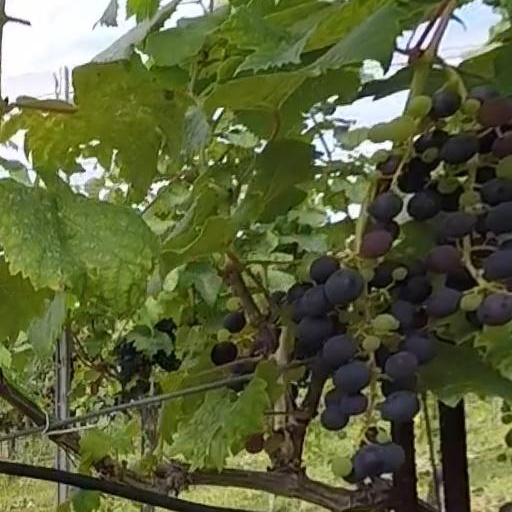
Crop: grape